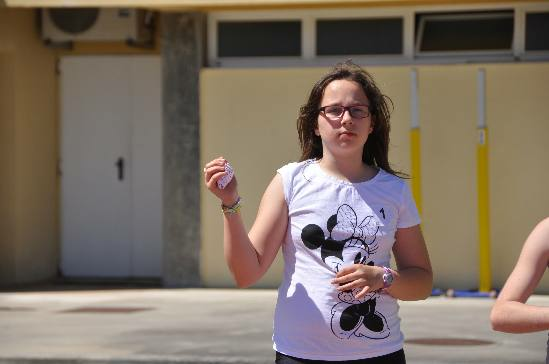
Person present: Yes